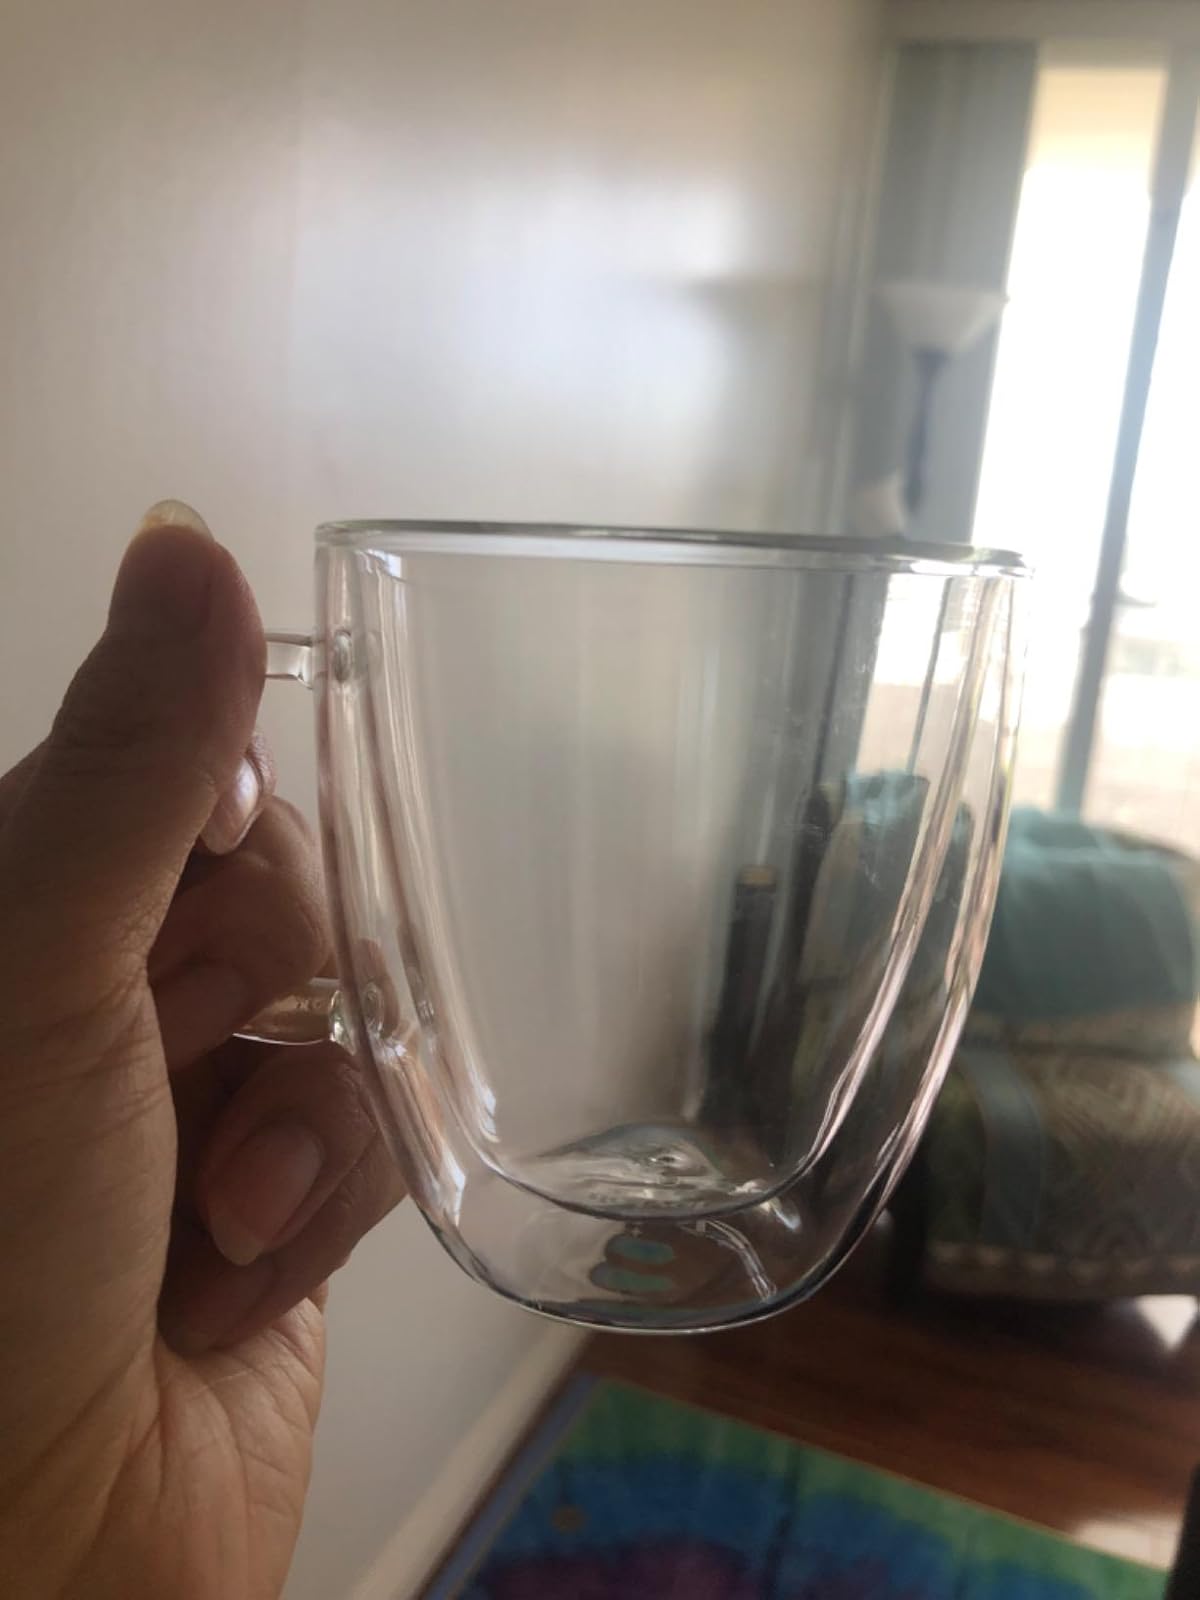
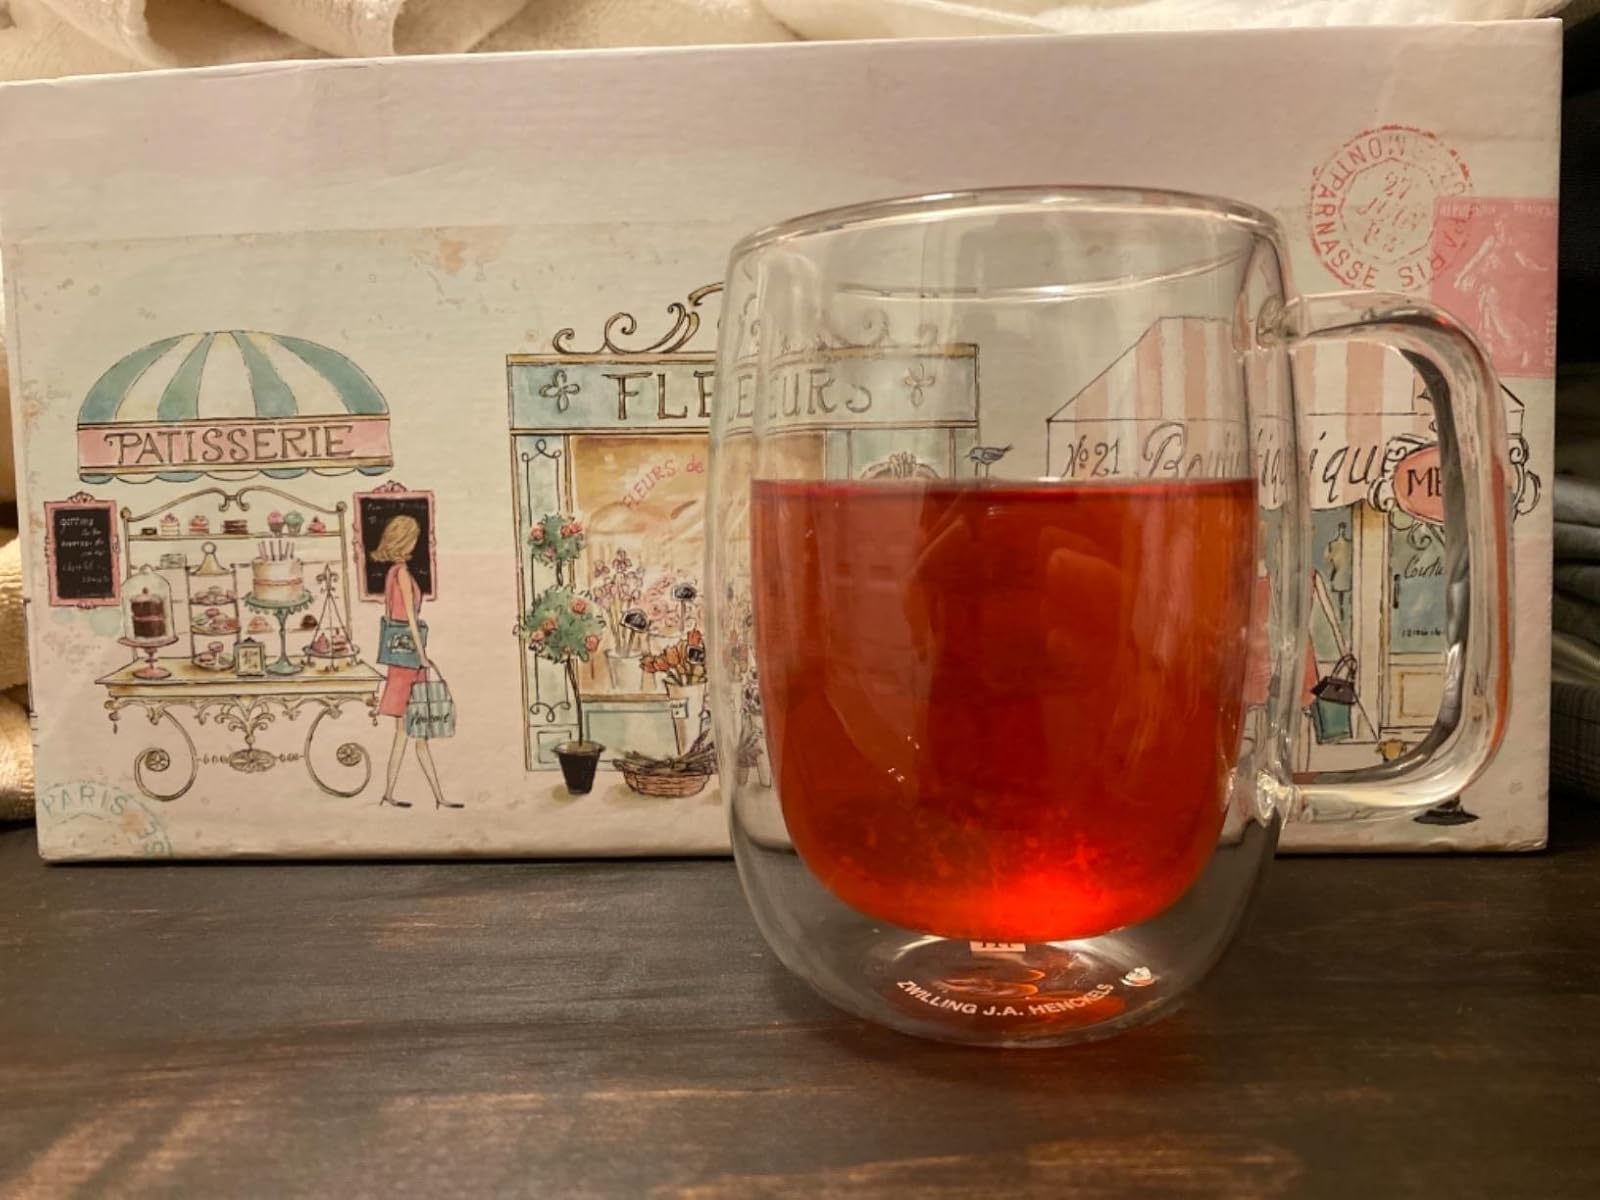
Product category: items_mug
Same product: no